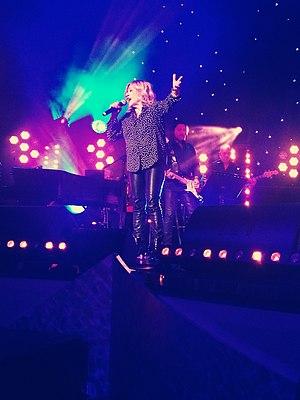
Nicoletta sur la croisière Age Tendre 2017
Nicoletta, nom de scène de Nicole Grisoni, est une chanteuse franco-suisse née le 11 avril 1944 à Vongy, près de Thonon-les-Bains.